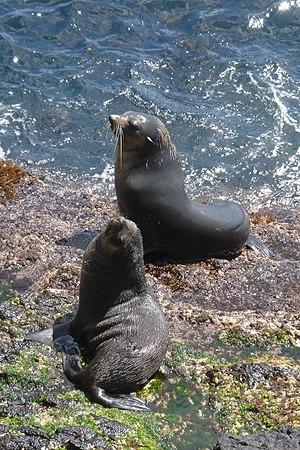
Îles de Gough et Inaccessible (Royaume-Uni de Grande-Bretagne et d'Irlande du Nord) Español: Islas Gough e Inaccesible 日本語: ゴフ島及びインアクセシブル島 中文: 戈夫岛和伊纳克塞瑟布尔岛
Le Royaume-Uni, en forme longue le Royaume-Uni de Grande-Bretagne et d'Irlande du Nord, est un pays d'Europe de l'Ouest, ou selon certaines définitions, d'Europe du Nord, dont le territoire comprend l'île de Grande-Bretagne et la partie nord de l'île d'Irlande, ainsi que de nombreuses petites îles autour de l'archipel. Le territoire du Royaume-Uni partage une frontière terrestre avec la république d'Irlande, et est entouré par l'océan Atlantique au nord, la mer du Nord à l'est, la Manche au sud, la mer Celtique au sud-sud-ouest, la mer d'Irlande au sud-ouest et les mers intérieures de la côte ouest de l'Écosse au nord-ouest. Le Royaume-Uni couvre une superficie de 246 690 km², faisant de lui le 80ᵉ plus grand pays du monde, et le 11ᵉ d'Europe. Il est le 22ᵉ pays plus peuplé du monde, avec une population estimée à 65,1 millions d'habitants. Le Royaume-Uni est une monarchie constitutionnelle ; il possède un système parlementaire de gouvernance. Sa capitale est Londres, une ville mondiale et la seconde place financière au monde.
L'environnement au Royaume-Uni est l'environnement du pays Royaume-Uni. Le territoire constitué de plusieurs îles présente des milieux propices à la biodiversité. Par ailleurs, le pays a largement contribué à la connaissance du vivant, et y contribue encore.